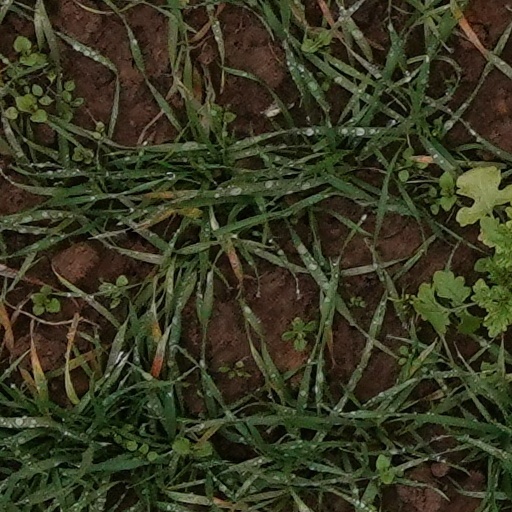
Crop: wheat